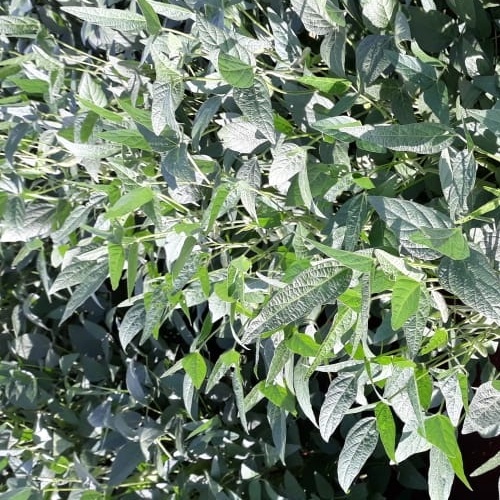
Label: Healthy